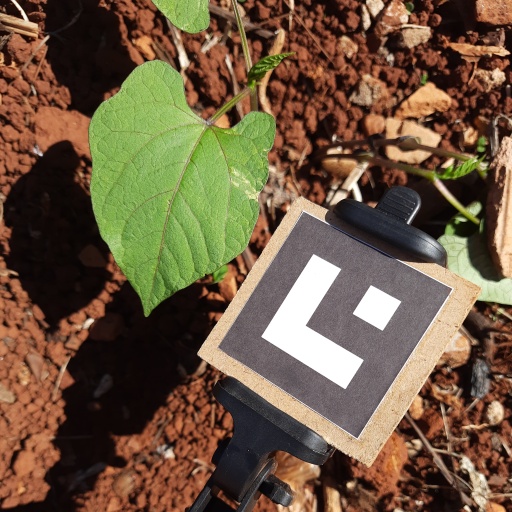
Observations: flat surface, no eating holes, under sunlight